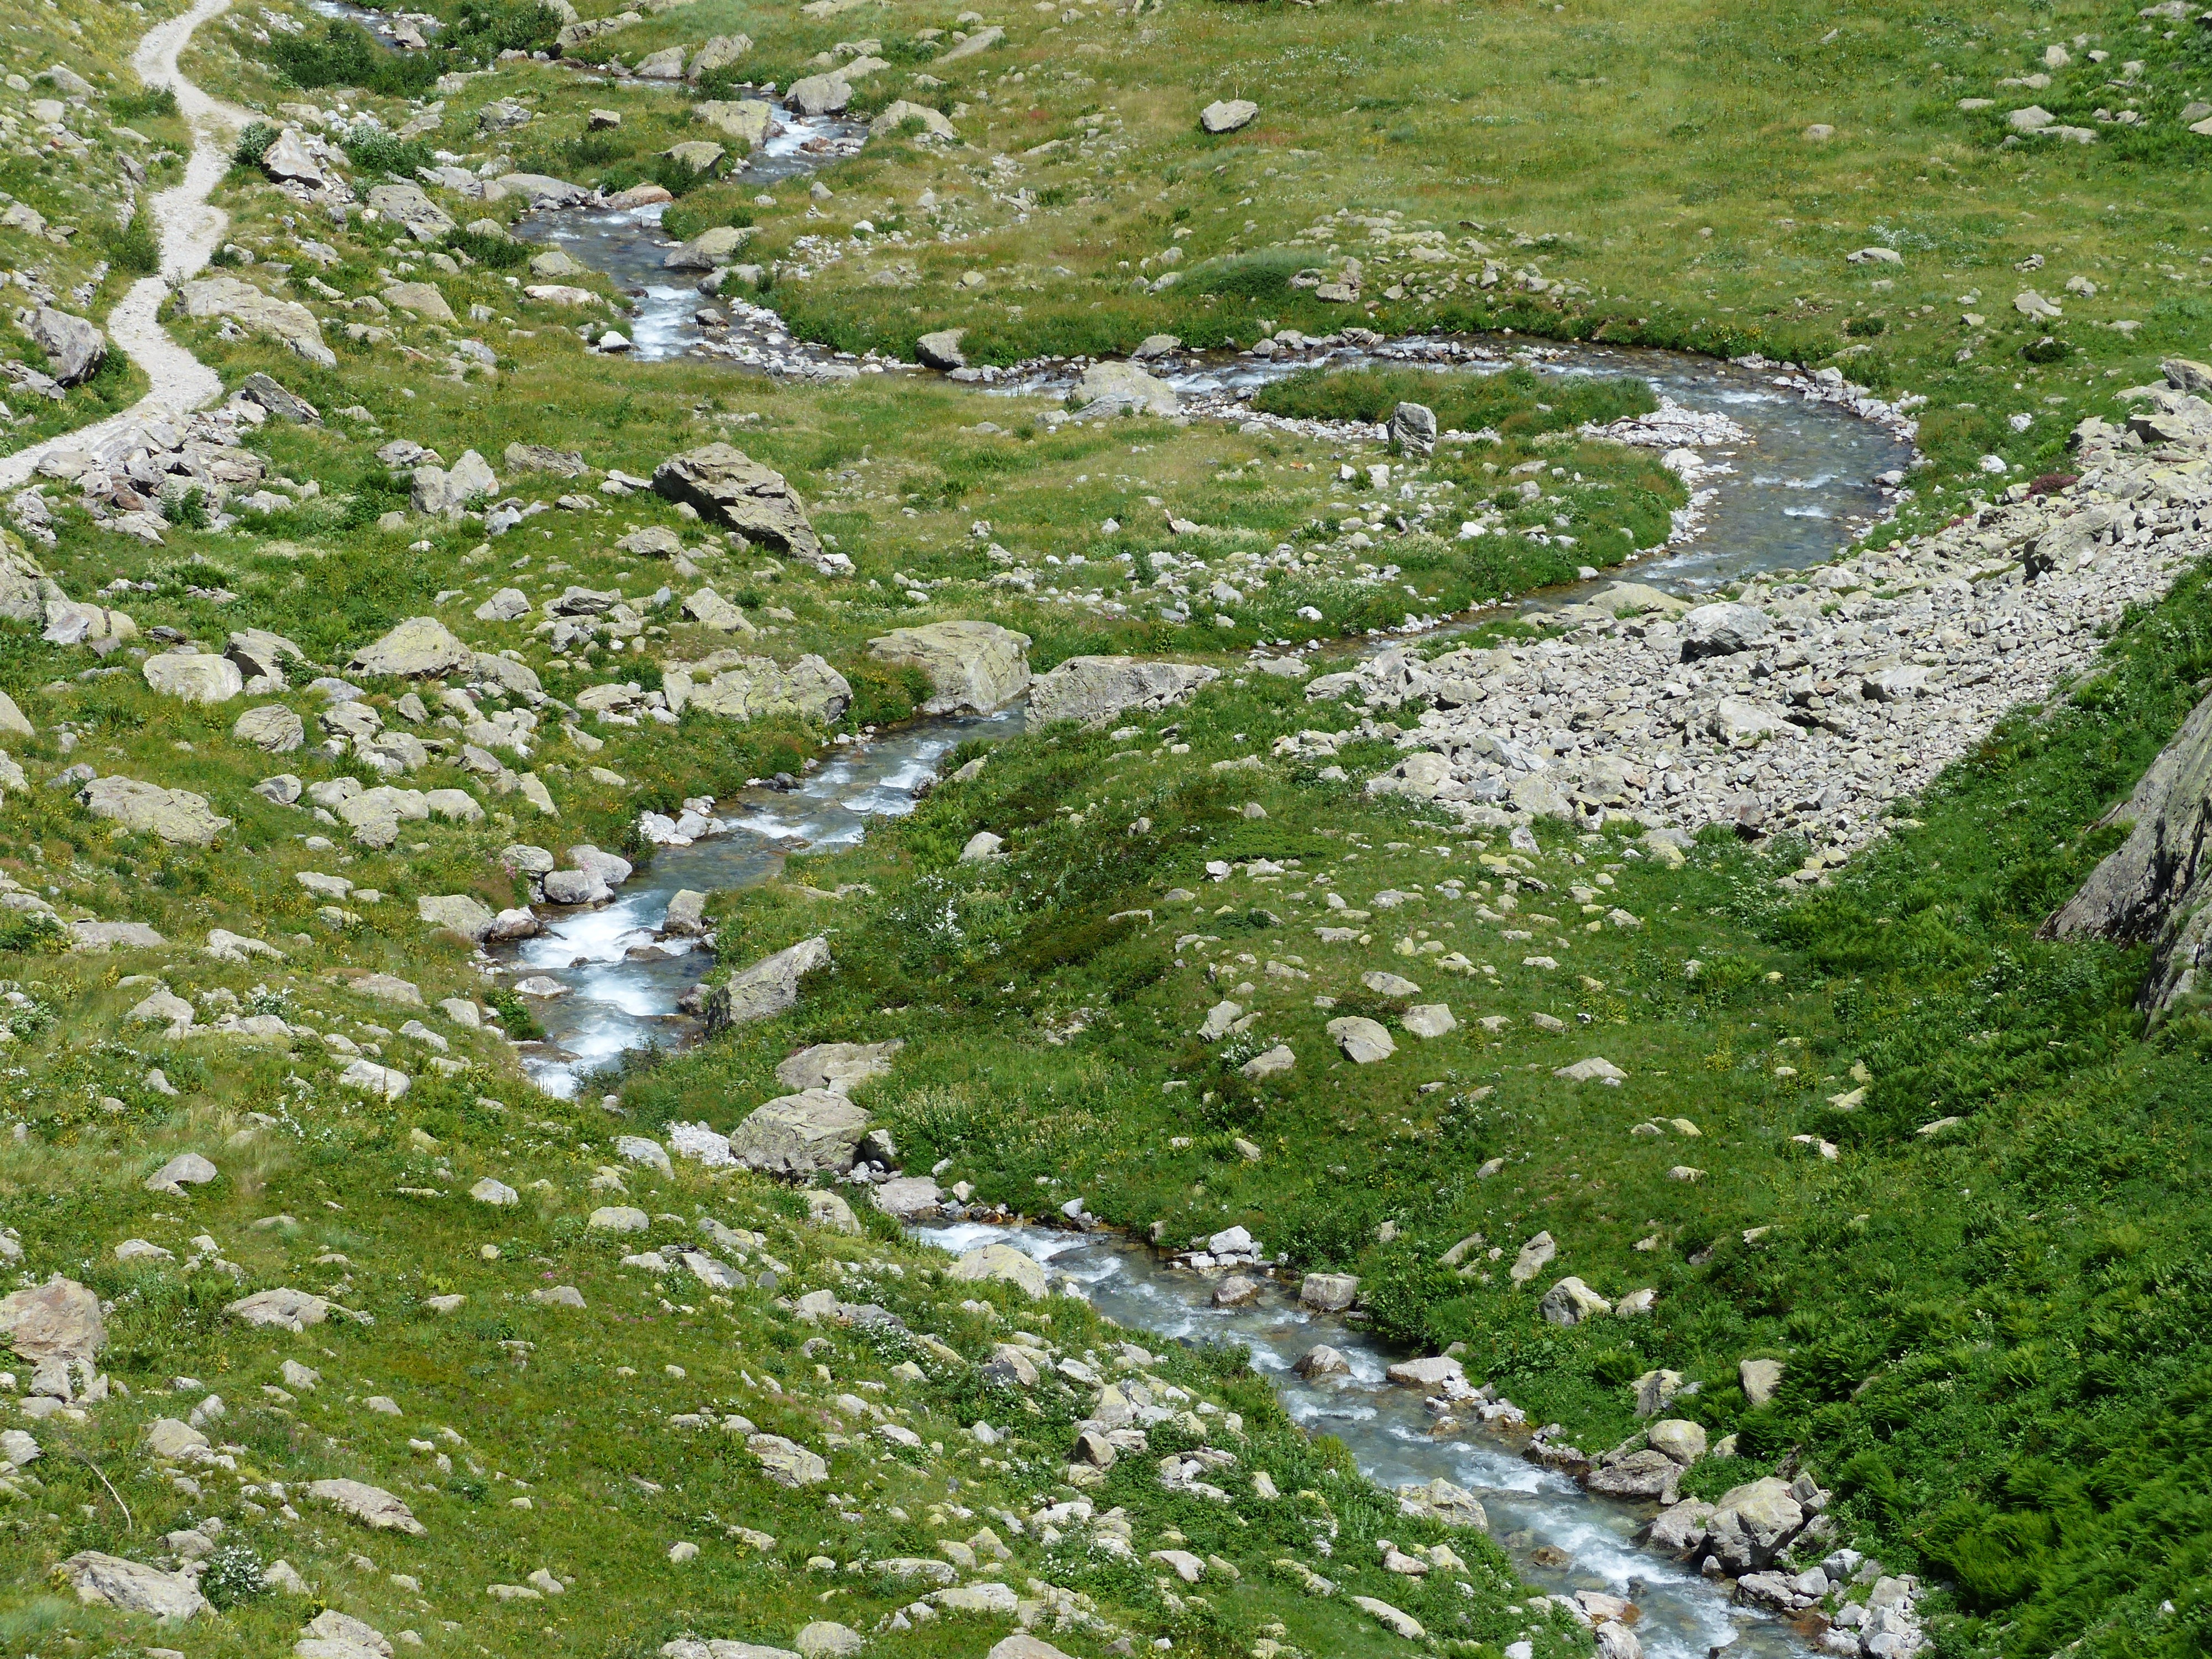
water, wilderness, mountain, cold, hiking, meadow, flower, view, river, valley, mountain range, clear, idyllic, stream, flow, hike, terrain, ridge, geology, mountains, vegetation, plateau, beautiful, torrent, bach, piedmont, ecosystem, tundra, moraine, murmur, landform, mountain stream, aerial photography, mountain pass, mountainous landforms, geological phenomenon, gta, vallone della barra